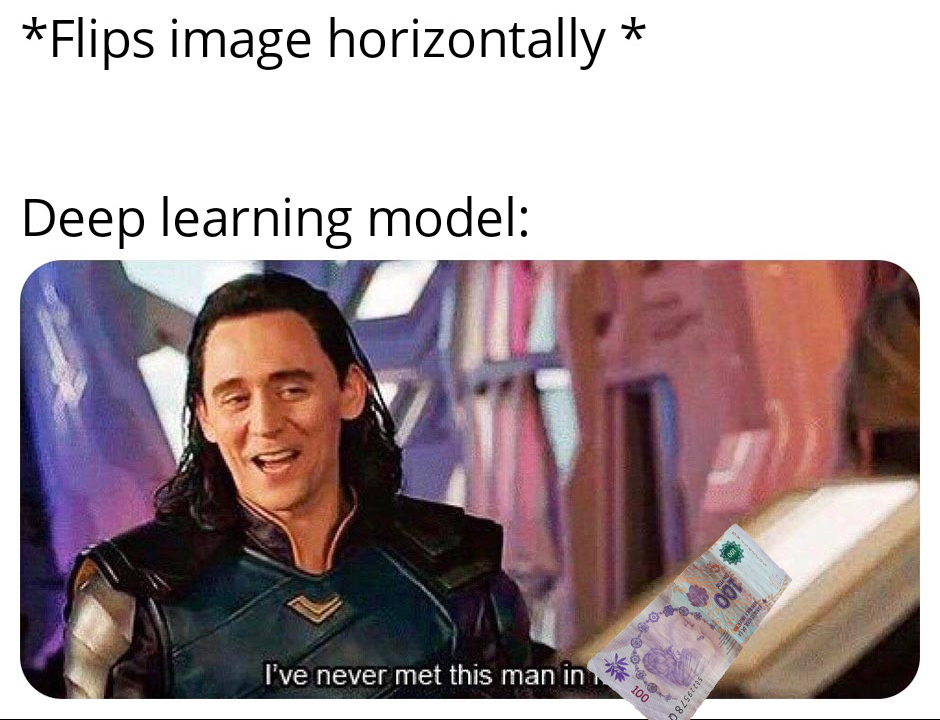
Denominación: 100